West Xiasha station

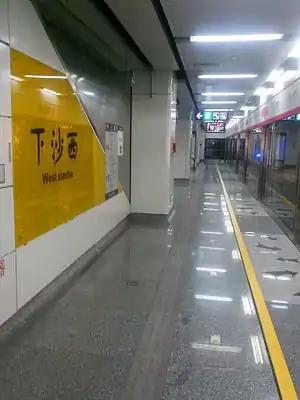
Platform

West Xiasha is a station on Line 1 of the Hangzhou Metro in China. It was opened in November 2012, together with the rest of the stations on Line 1. It is located in the of Hangzhou.